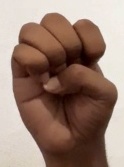
ASL sign: E